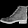
Label: Ankle boot